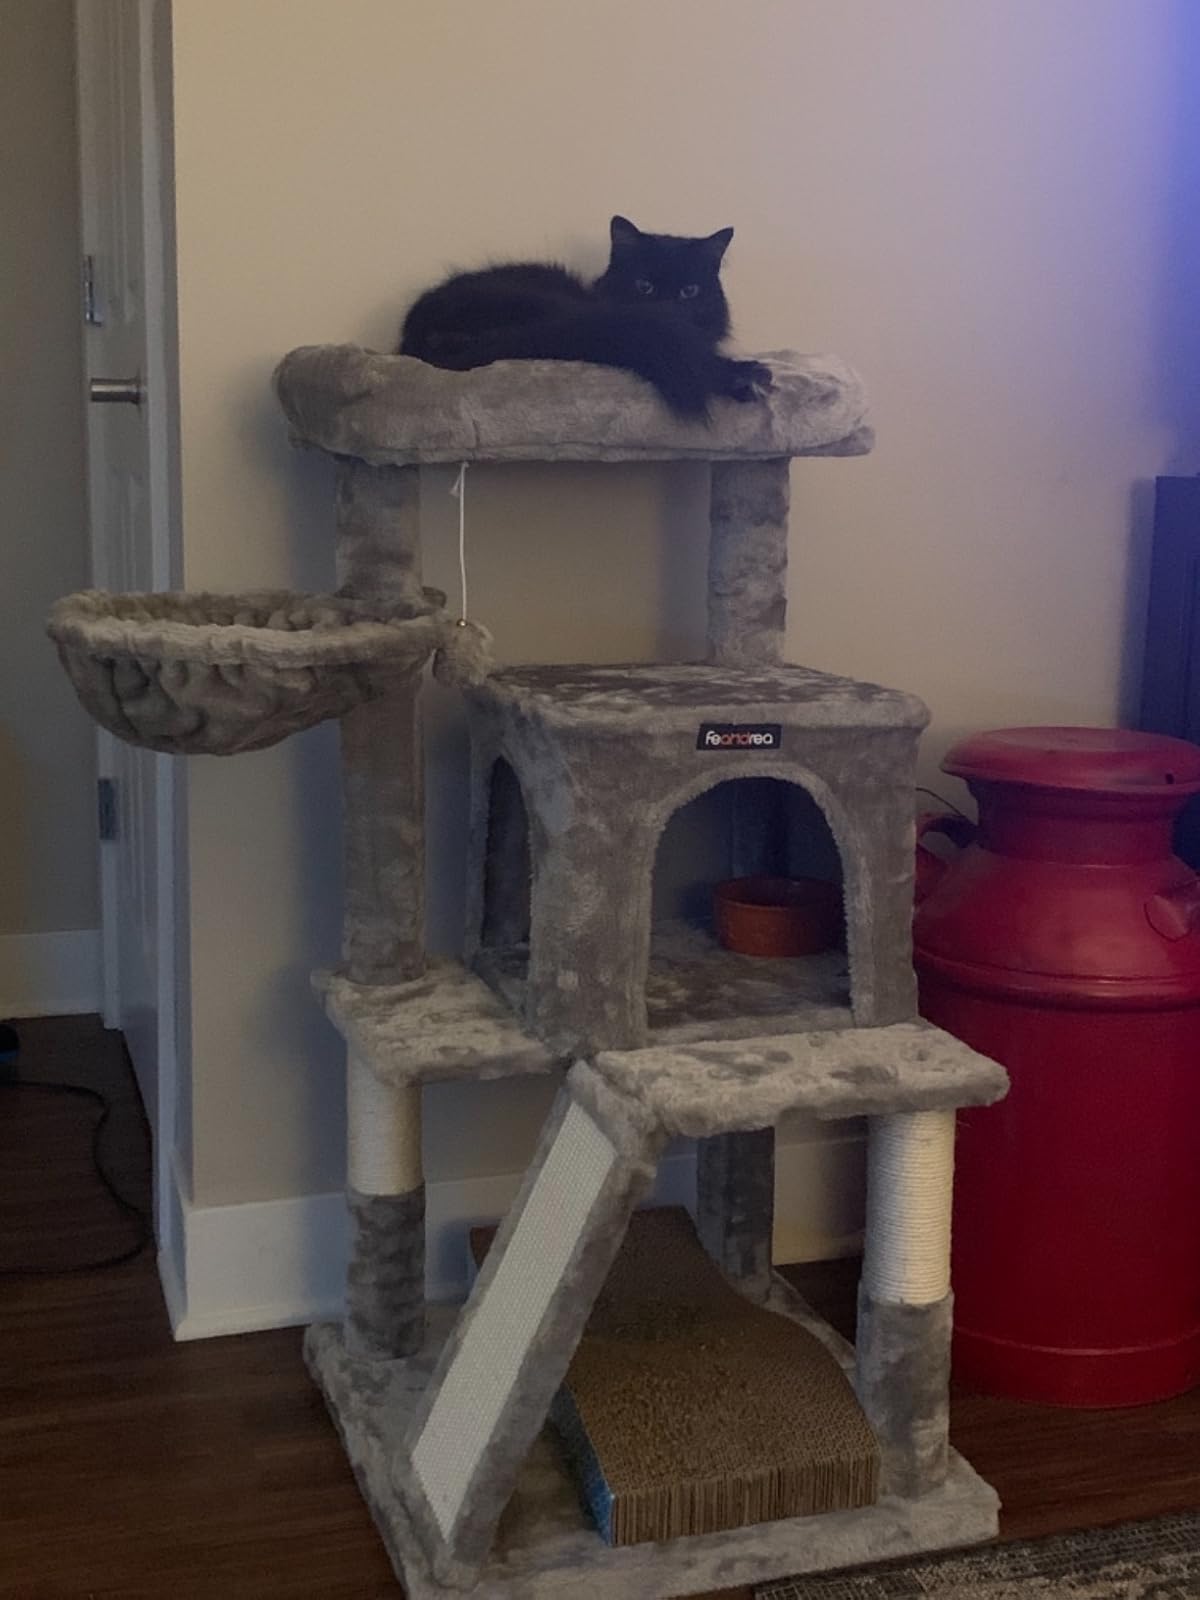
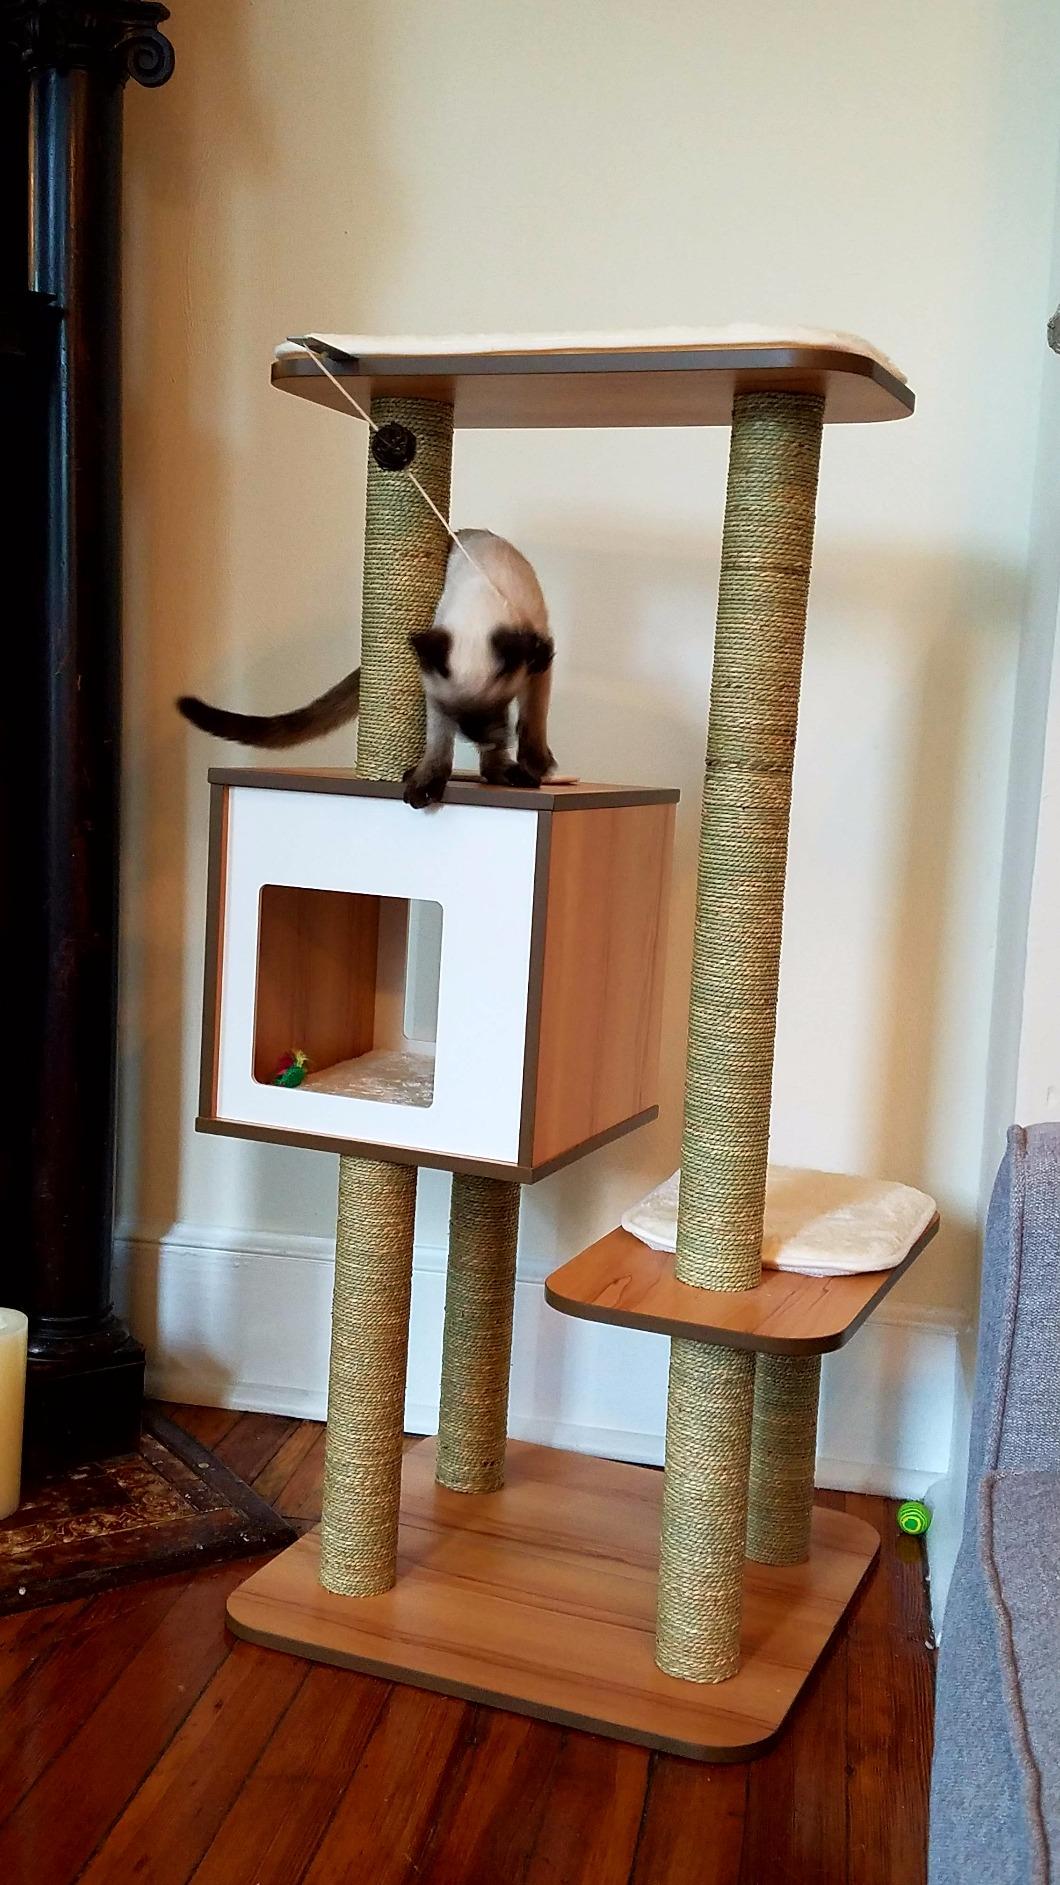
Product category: items_cat tree
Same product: no